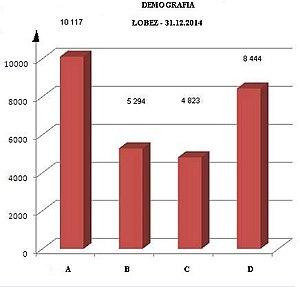
Łobez [ˈwɔbɛs] est une ville de la voïvodie de Poméranie occidentale, dans le nord-ouest de la Pologne. Elle est le chef-lieu du powiat de Łobez. Sa population s'élevait à 10 409 habitants en 2015.